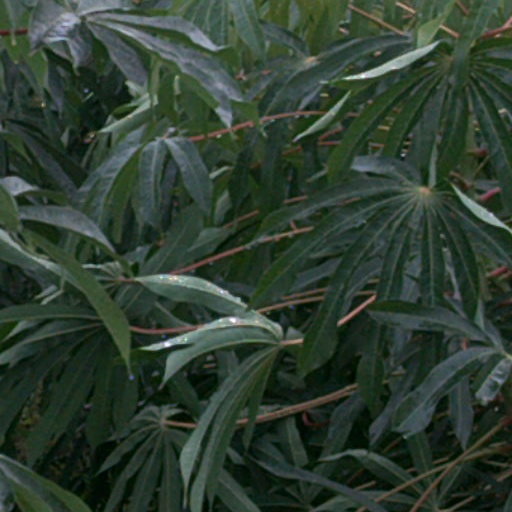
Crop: cassava